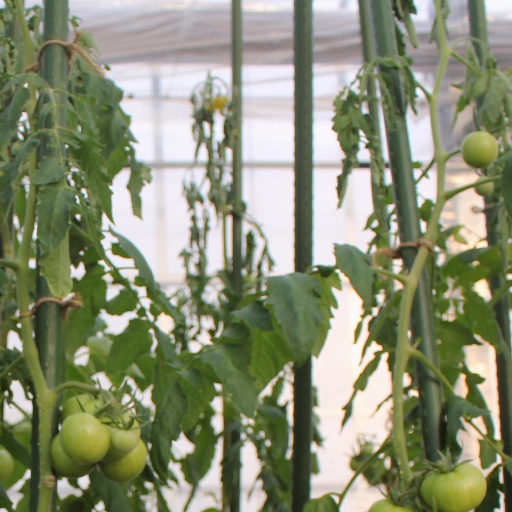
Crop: tomato